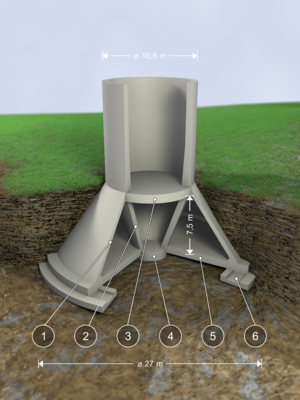
Schéma représentant les fondations de la Tour de télévision de Stuttgart (Fernsehturm Stuttgart), dont le poids avoisine les 1,500 tonnes.